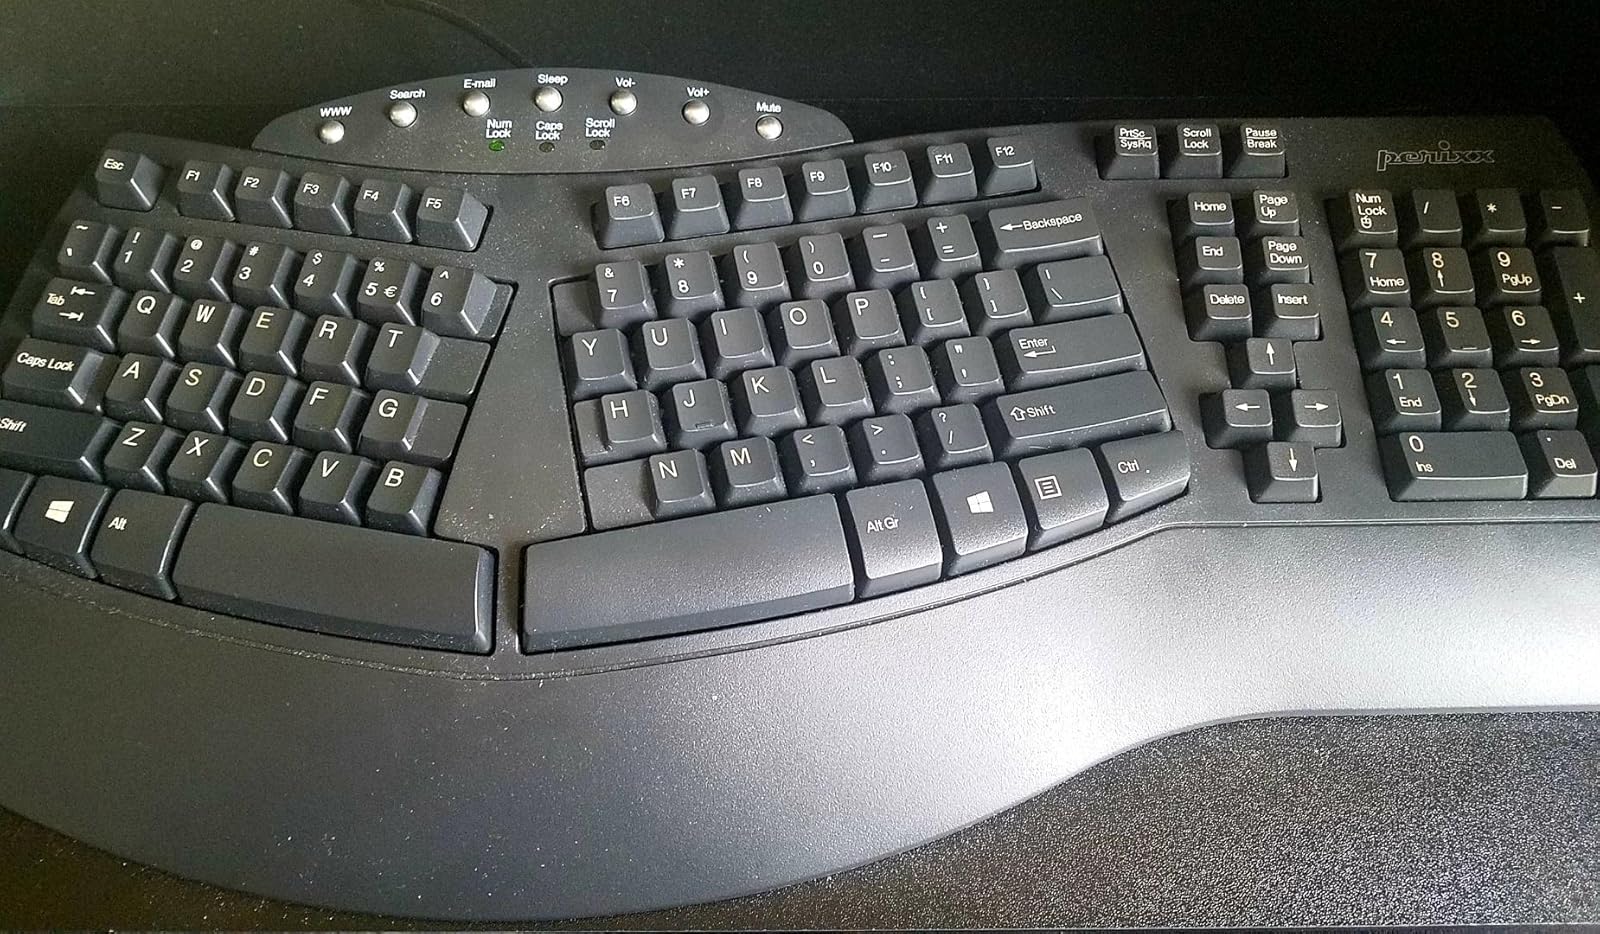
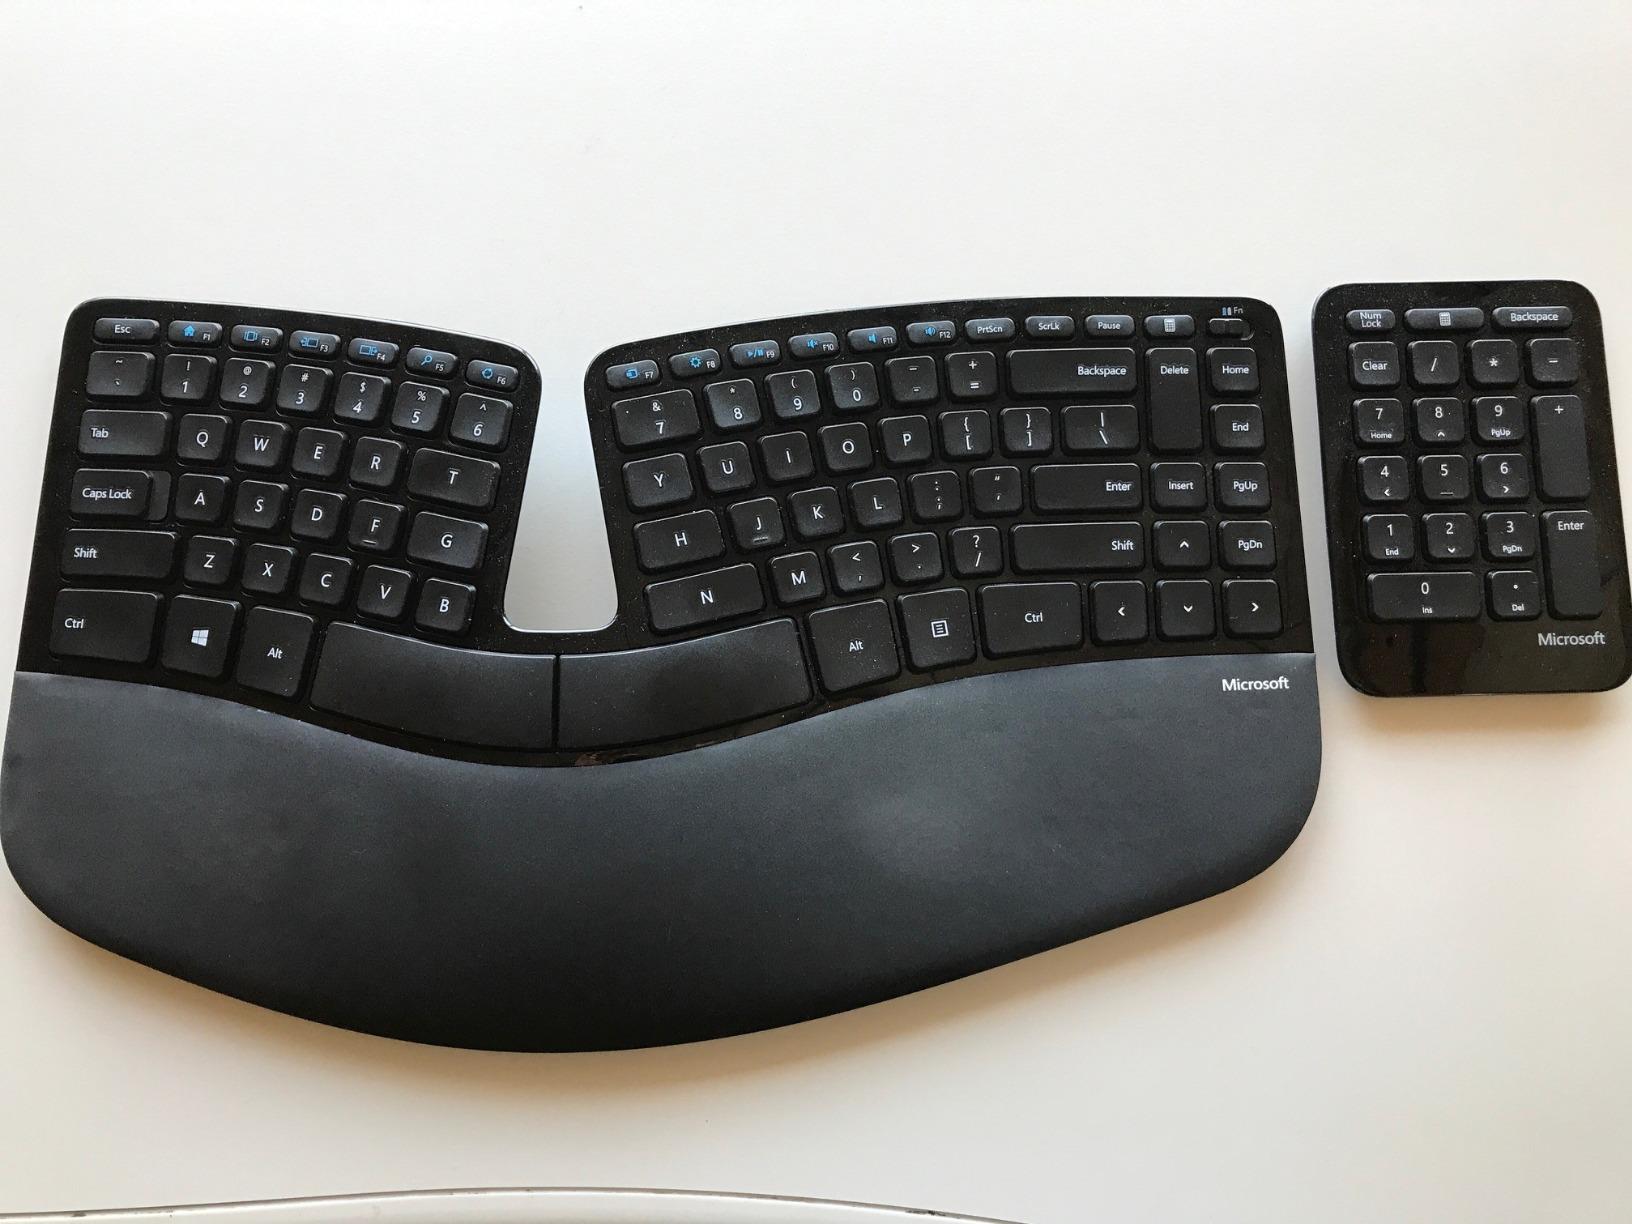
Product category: keyboard
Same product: no